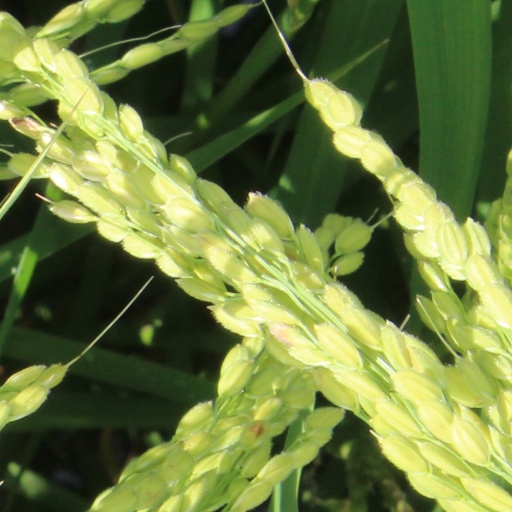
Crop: rice